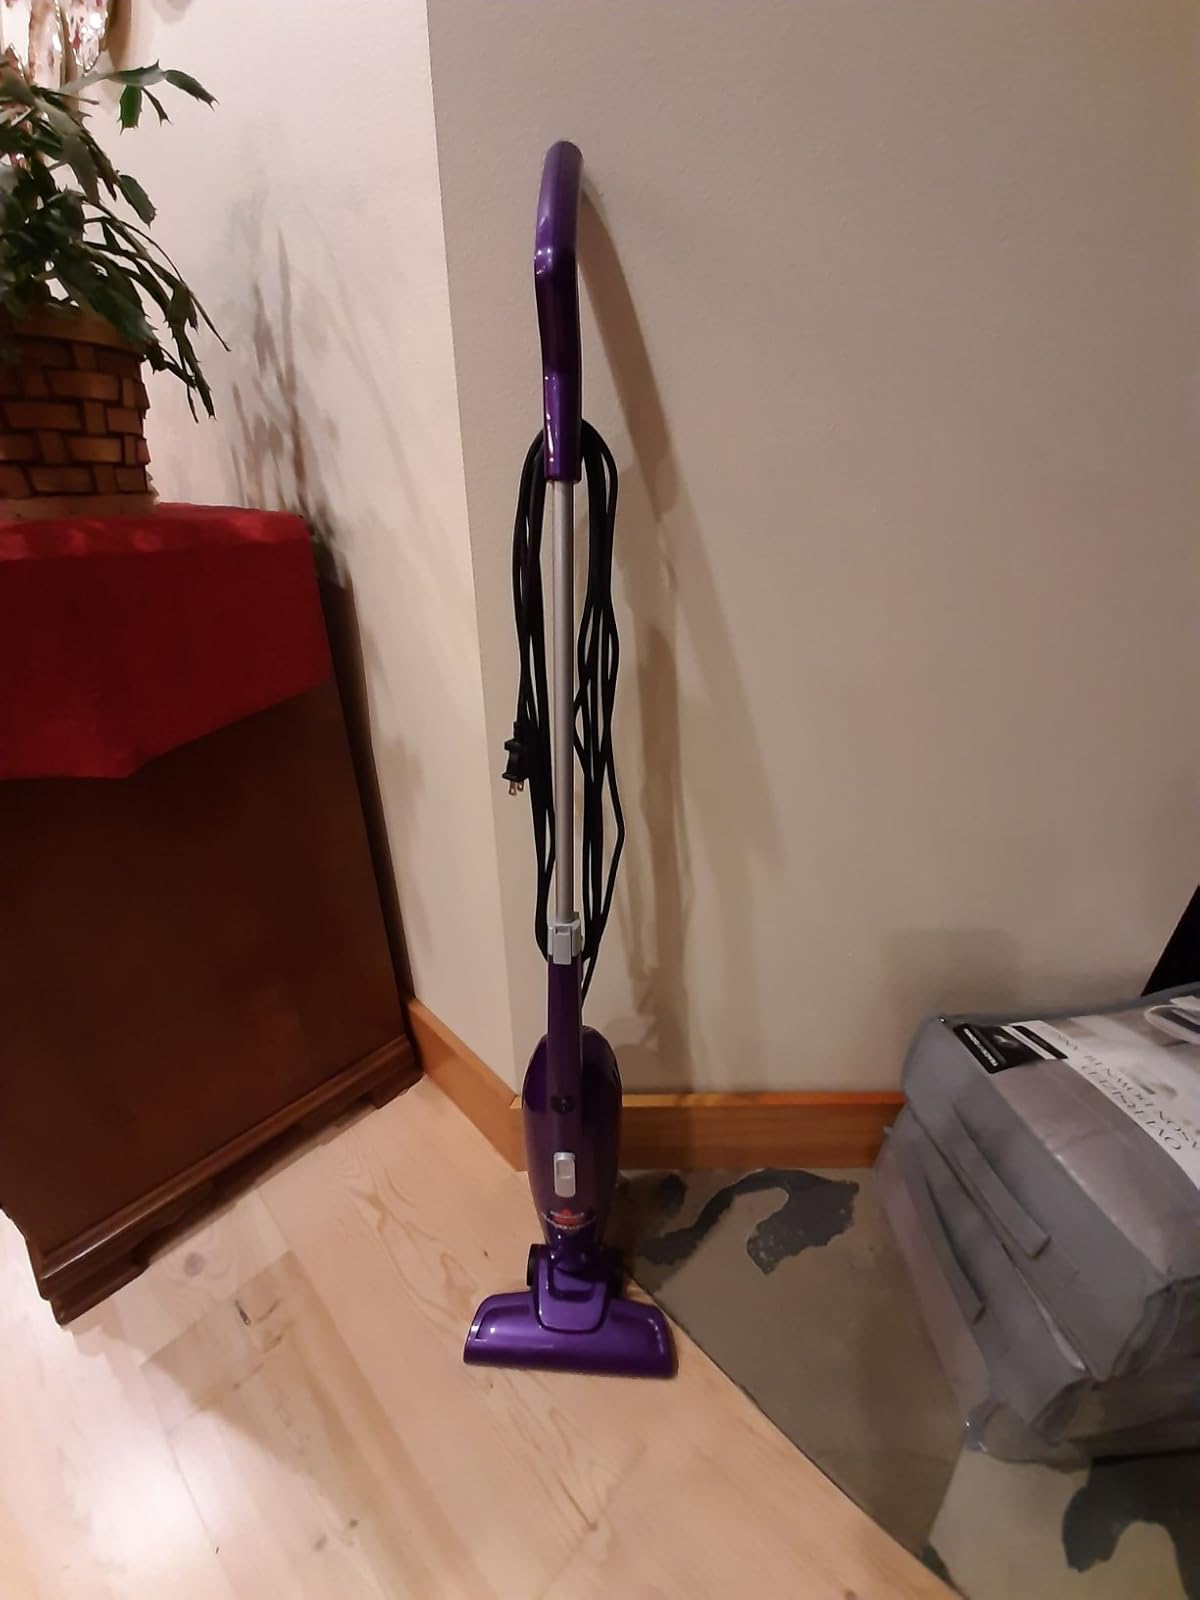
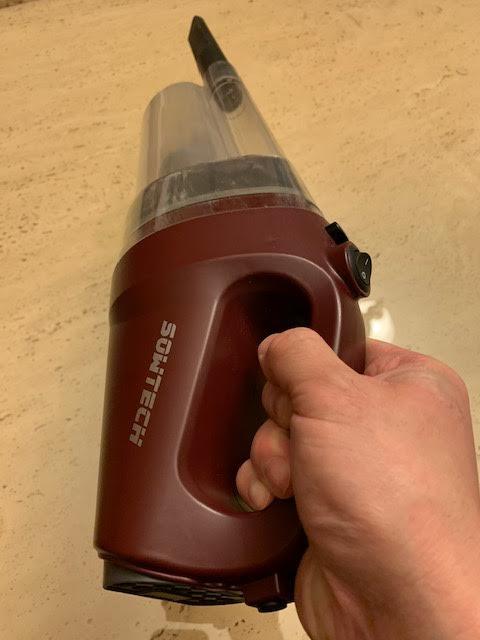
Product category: items_vacuum
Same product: no